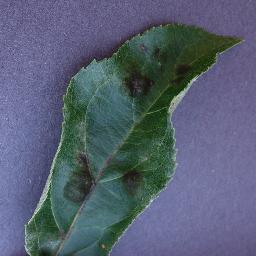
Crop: apple
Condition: scab